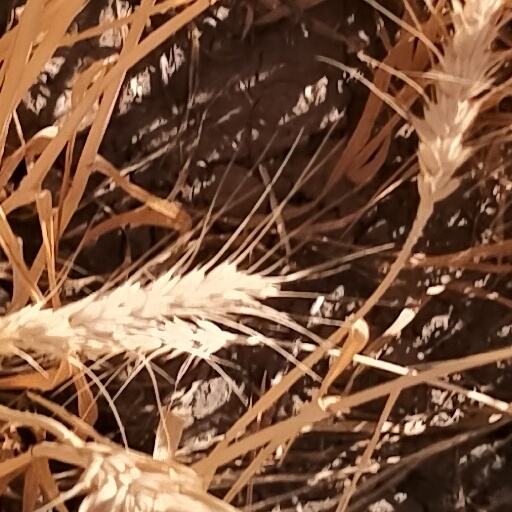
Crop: wheat